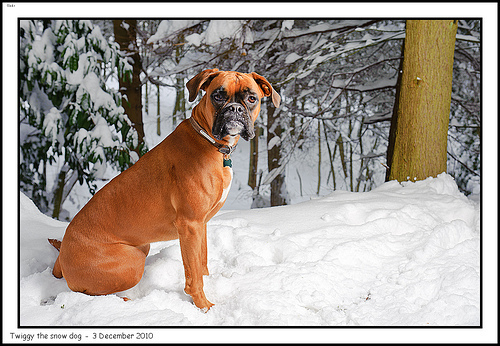
Breed: boxer